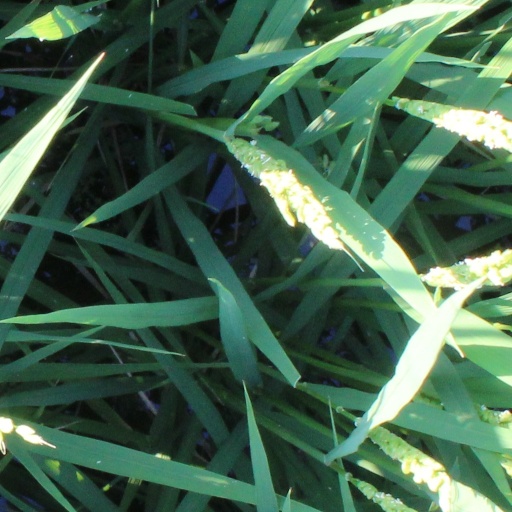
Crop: rice